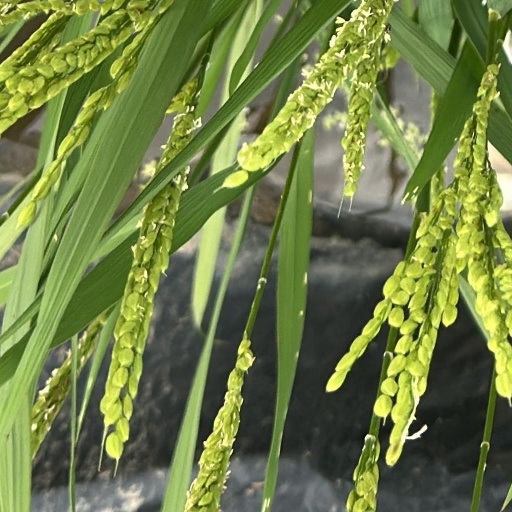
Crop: rice